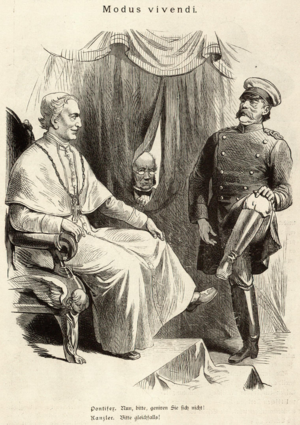
Wilhelm Scholz. Peintre, dessinateur et caricaturiste allemand.